Chicago-style pizza

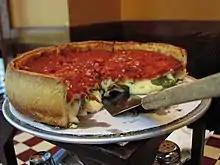
Stuffed pizza from Giordano's

By the mid-1970s, two Chicago chains, Nancy's Pizza, founded by Rocco Palese, and Giordano's Pizzeria, operated by brothers Efren and Joseph Boglio, began experimenting with deep-dish pizza and created the stuffed pizza. Palese based his creation on his mother's recipe for , an Italian Easter pie from his hometown of Potenza in Basilicata at the far southern end of the Italian Peninsula, more commonly known in Italy as pizza rustica Lucana. Stuffed pizzas are typically deeper, have another layer of dough covering the toppings, and have more cheese than standard deep-dish pizza, while other restaurants' deep-dish pizzas tend to have more sauce.